Irina Rubtsova

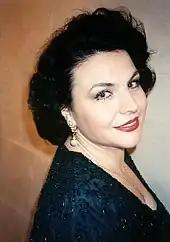

Irina Pavlovna Rubtsova (born 1957) is a Moscow-born Russian soprano singer and Meritorious Artist who is a graduate of the Moscow Conservatory where she under guidance from Irina Arkhipova.